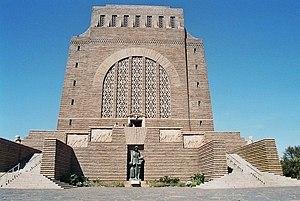
Un Afrikaner est un Sud-africain blanc d’origine néerlandaise, française, allemande ou scandinave qui s’exprime dans une langue dérivée du néerlandais du XVIIᵉ siècle : l’afrikaans.